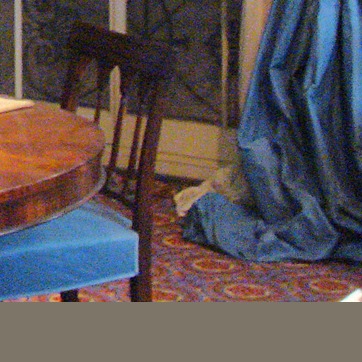
Material: carpet